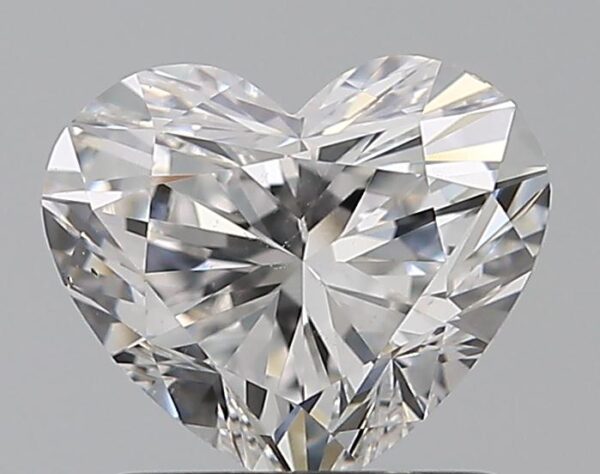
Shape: heart
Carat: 1.01
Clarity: VS2
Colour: E
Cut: EX
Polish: VG
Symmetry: EX
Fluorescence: M
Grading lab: GIA
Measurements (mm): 6.12 x 7.07 x 4.01